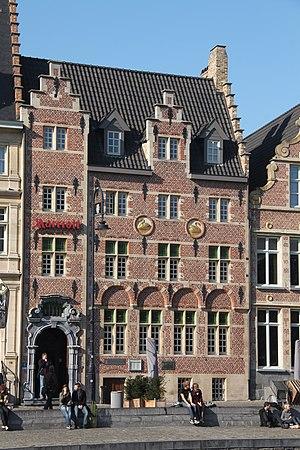
Cette page regroupe l'ensemble des monuments classés de la ville de Gand.